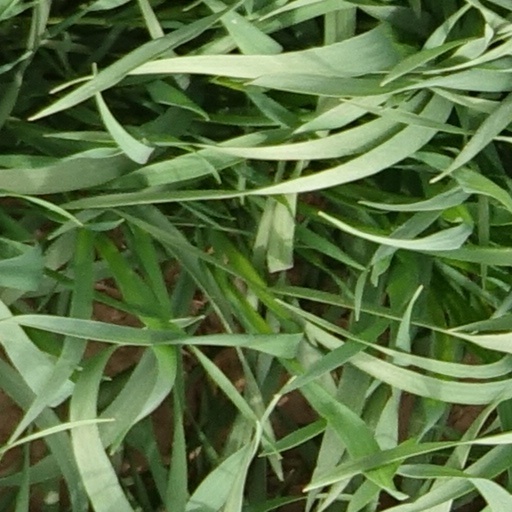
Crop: wheat